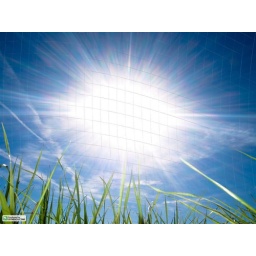
Beautiful fresh grass against sun at spring with blue sky and some clouds